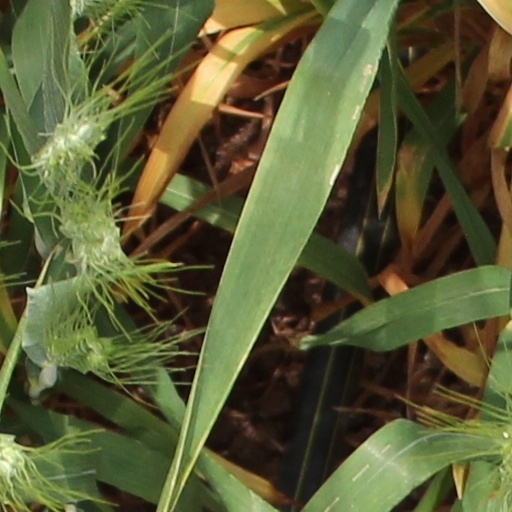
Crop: wheat